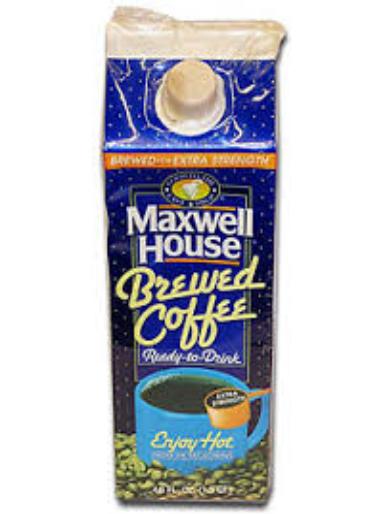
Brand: Maxwell House
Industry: Food